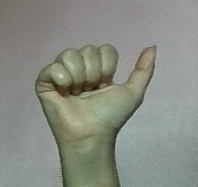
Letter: dhad